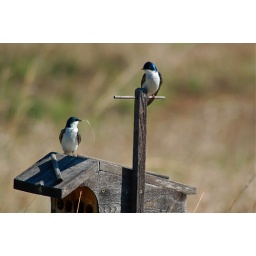
Two Tree Swallows building a nest. Notice the grass in the mouth.